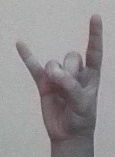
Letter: la